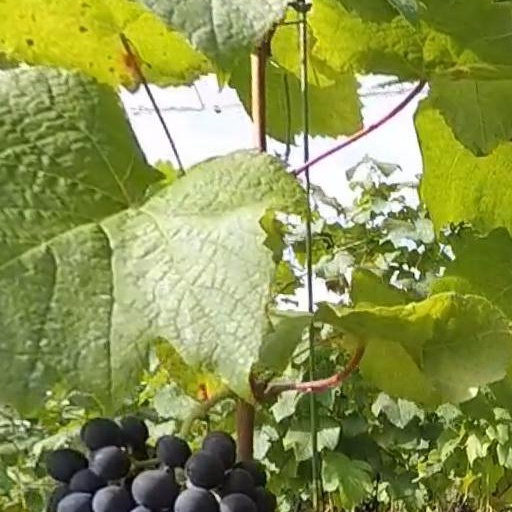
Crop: grape